Georgetown University Law Center

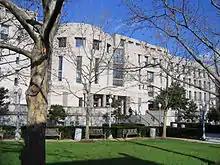
Edward Bennett Williams Law Library, viewed from the campus north quad.

Georgetown University Law Center publishes fourteen student-run law journals, two peer-reviewed law journals, and a weekly student-run newspaper, the Georgetown Law Weekly. The journals are: